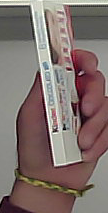
Product: kinder_chocolate